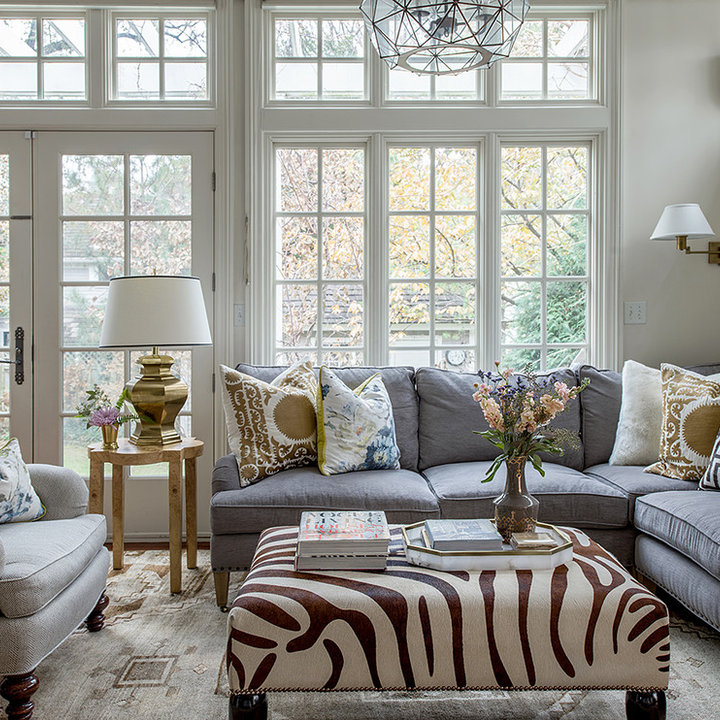
Style: Vintage